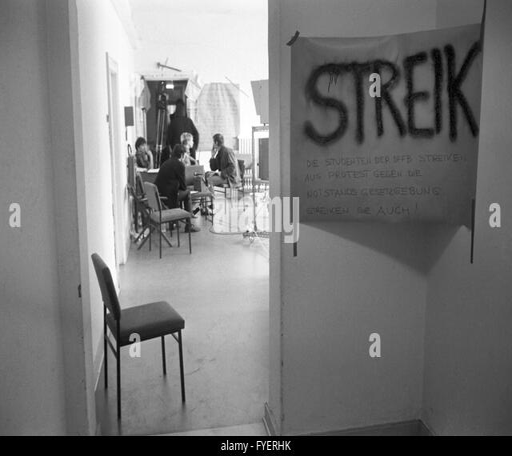
students have occupied the building of the academy